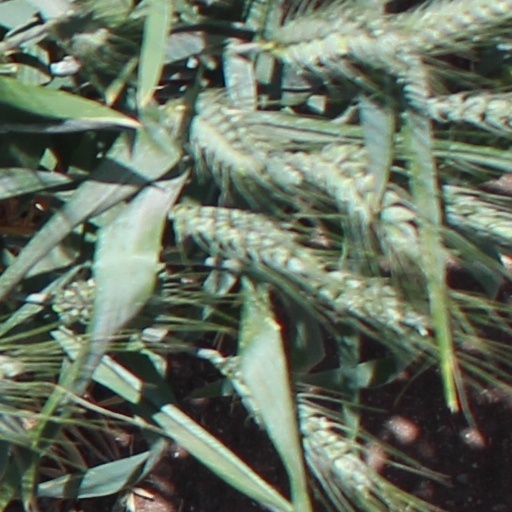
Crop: wheat